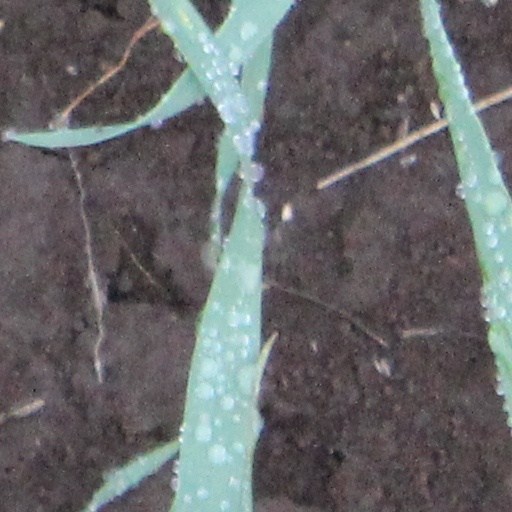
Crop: wheat